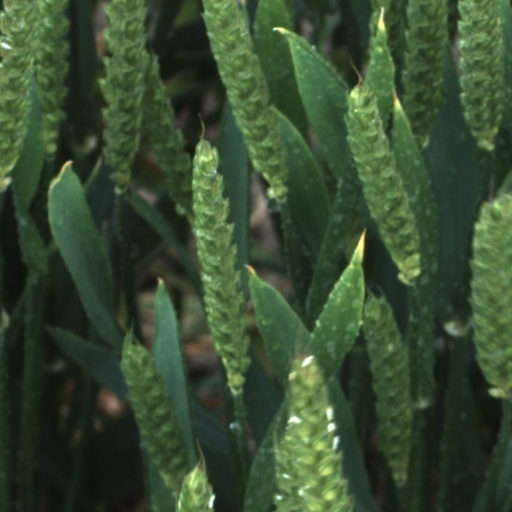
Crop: wheat